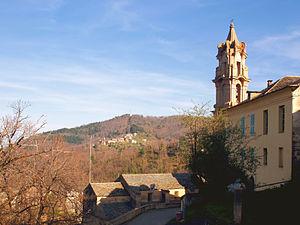
La Porta - Vue sur Ficaja
La Porta est une commune française située dans la circonscription départementale de la Haute-Corse et le territoire de la collectivité de Corse. Elle appartient à l'ancienne piève d'Ampugnani dont elle était le chef-lieu, en Castagniccia.